Arthur Rhoné

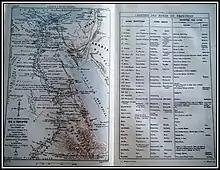
Map from Rhoné's 1877 "L'Egypte à petites journées : études et souvenirs"

In 1867 Rhoné joined the newly created National Museum of Antiquities (Musée des Antiquités nationales) in Saint-Germain-en-Laye. He helped prepare a guide to the museum.